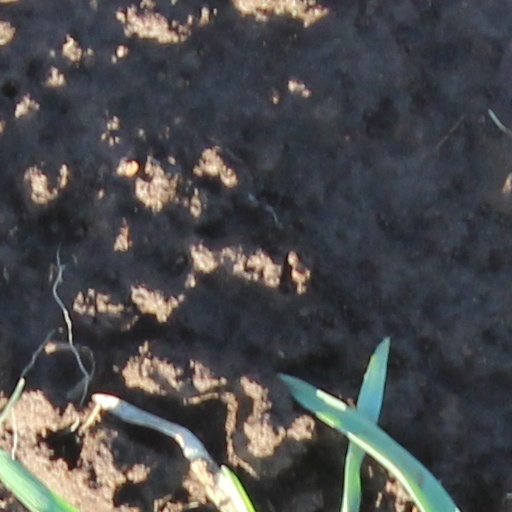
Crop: wheat